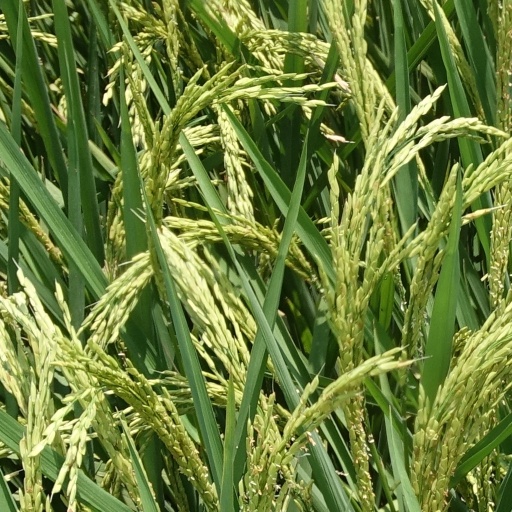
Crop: rice